Luis Buñuel

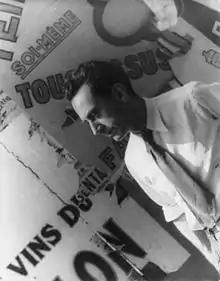
Man Ray – a friend from Buñuel's surrealist period and collaborator on unrealized Hollywood projects

In 1932, Buñuel was invited to serve as film documentarian for the celebrated "Mission Dakar-Djibouti", the first large-scale French anthropological field expedition, which, led by Marcel Griaule, unearthed some 3,500 African artifacts for the new Musée de l'Homme. Although he declined, the project piqued his interest in ethnography. After reading the academic study, "Las Jurdes: étude de géographie humaine" (1927) by , he decided to make a film focused on peasant life in Las Hurdes, perhaps the poorest comarca in Extremadura, one of Spain's poorest regions. The film, called "" (1933), was financed on a budget of 20,000 pesetas donated by a working-class anarchist friend named Ramón Acín, who had won the money in a lottery. In the film, Buñuel matches scenes of deplorable social conditions with narration that resembles travelogue commentary delivered by a detached-sounding announcer, while the soundtrack thunders inappropriate music by Brahms.